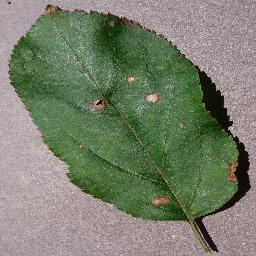
Label: Apple___Black_rot